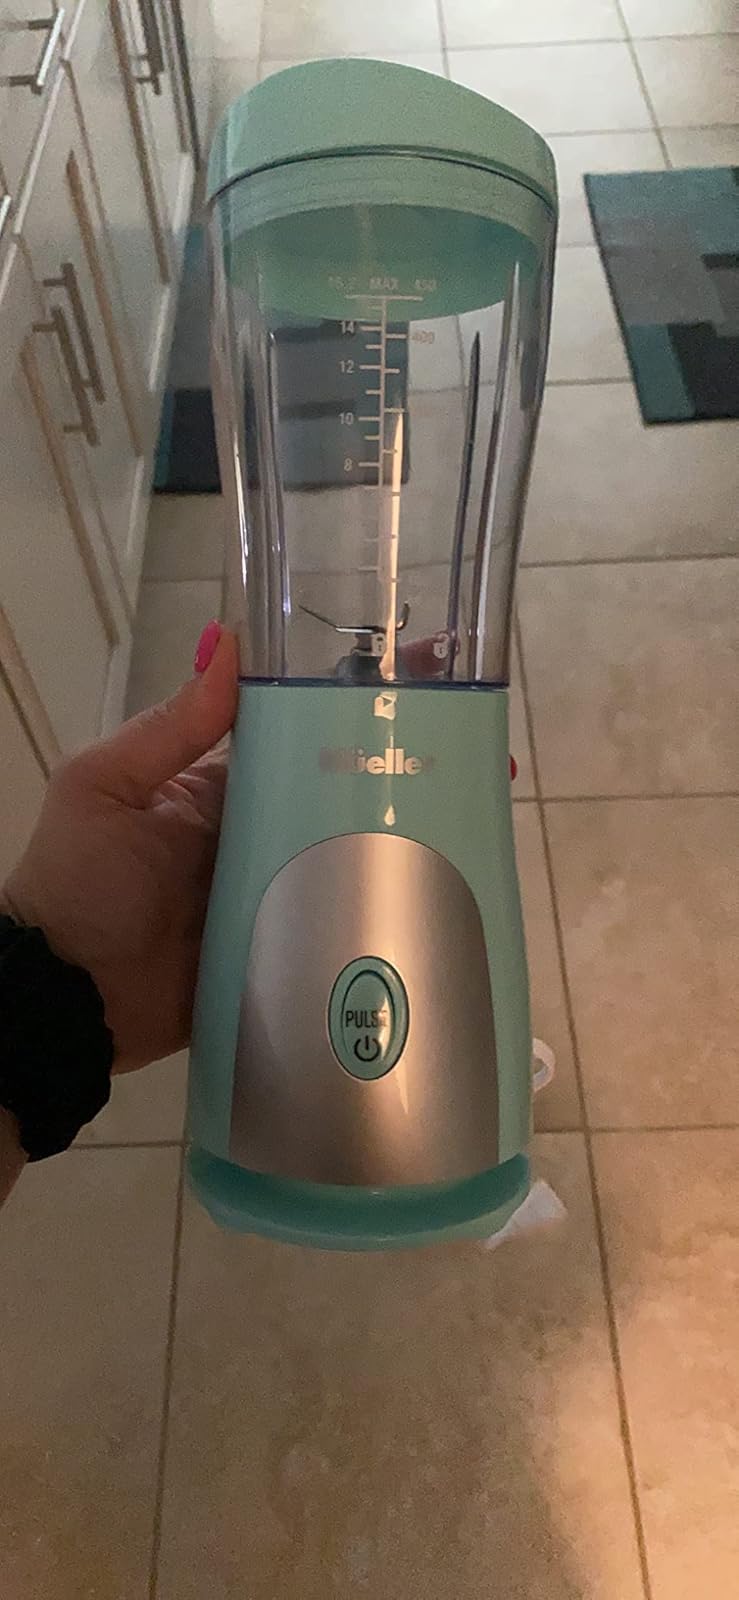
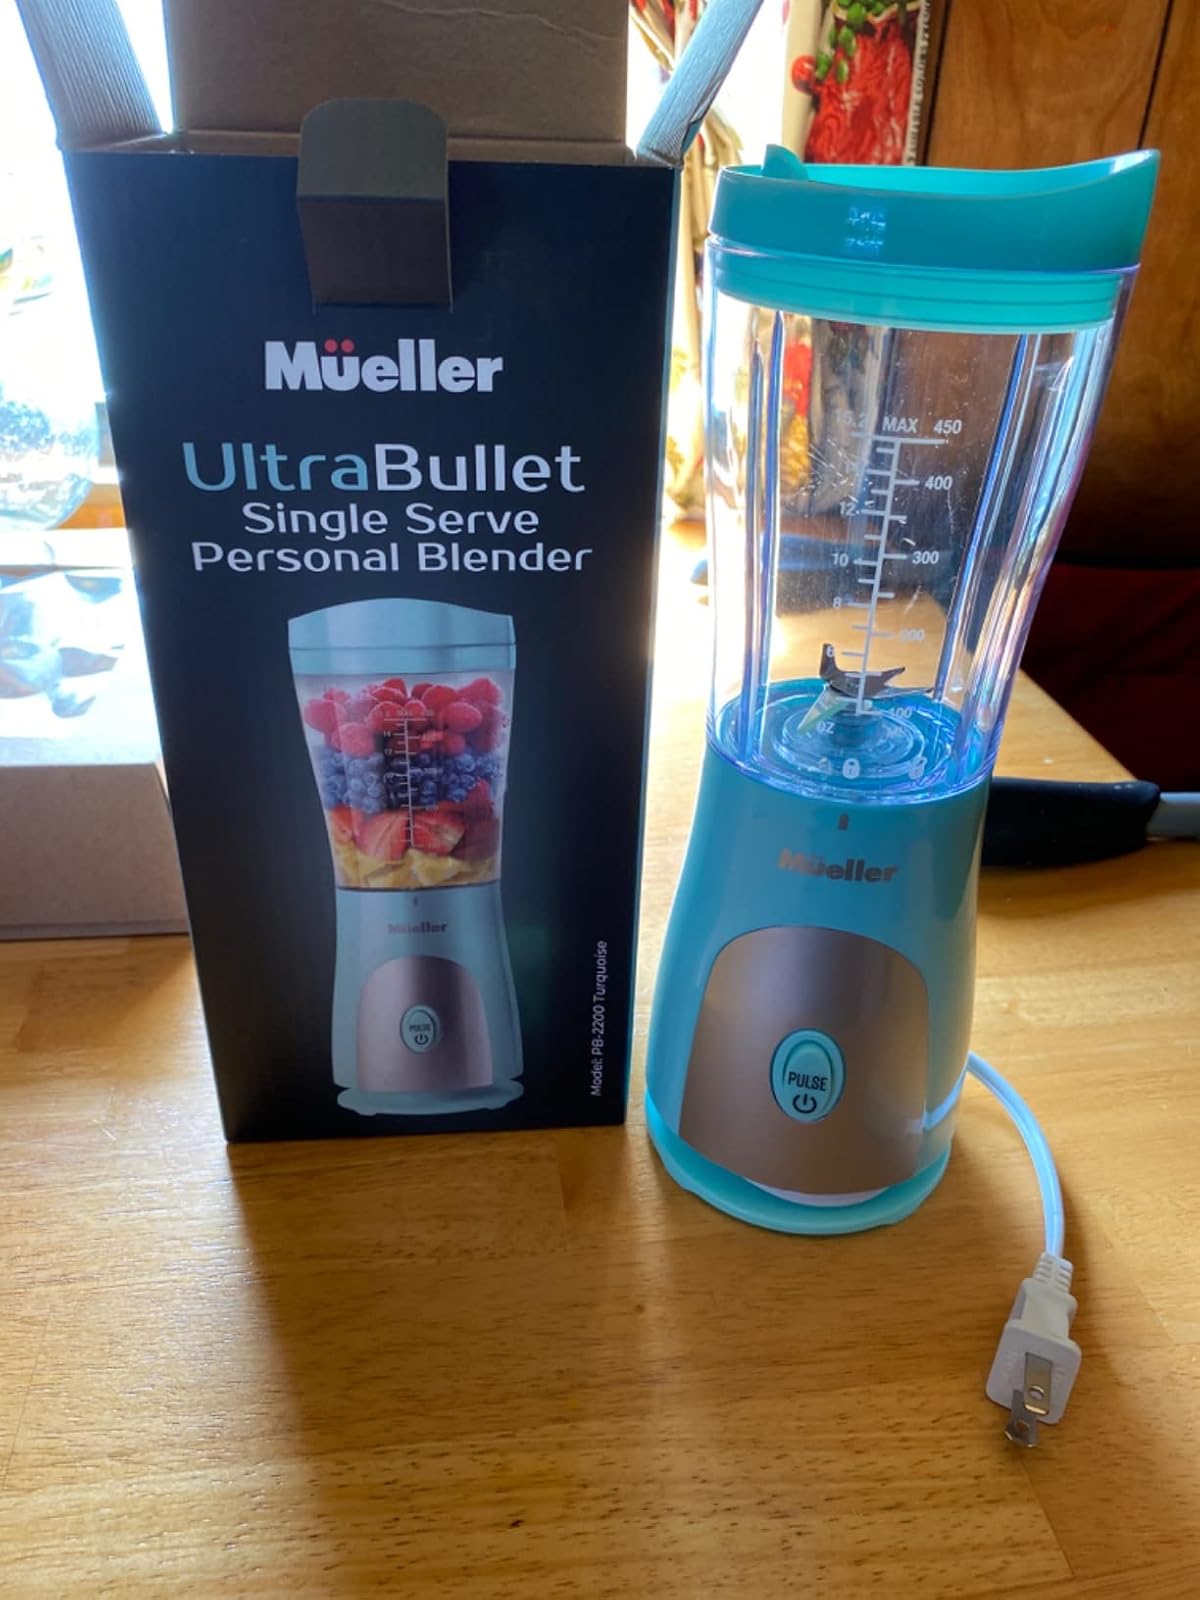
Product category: items_blender
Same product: yes